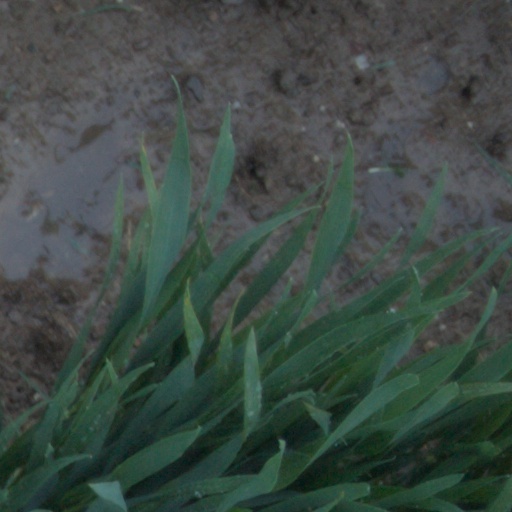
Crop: wheat